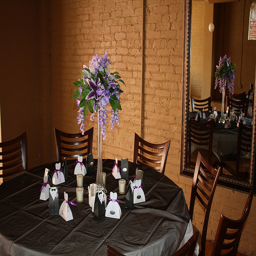
A table with treat bags looking like bride and groom.
Several gift bags are presented on a formal dining table.
A round table has some purple flowers on it.
A fancily adorned table with a black tablecloth and purple flowers.
a reception hall with decorated tables and tuxedo centerpieces